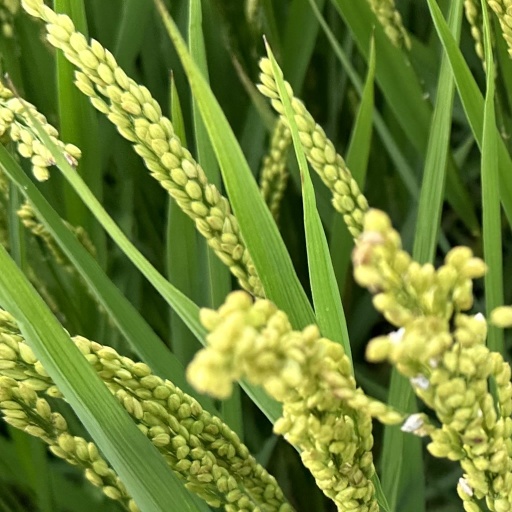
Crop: rice